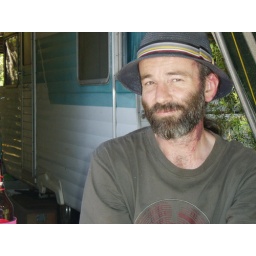
Geoff relaxing at beach house with the old caravan in background.